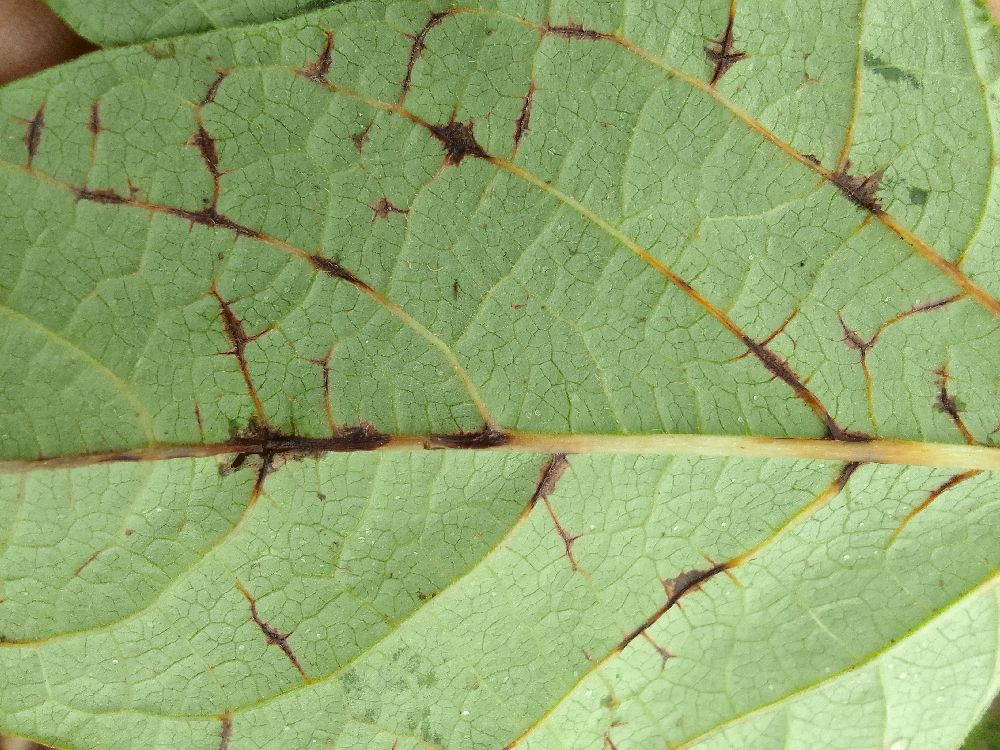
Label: anthracnose